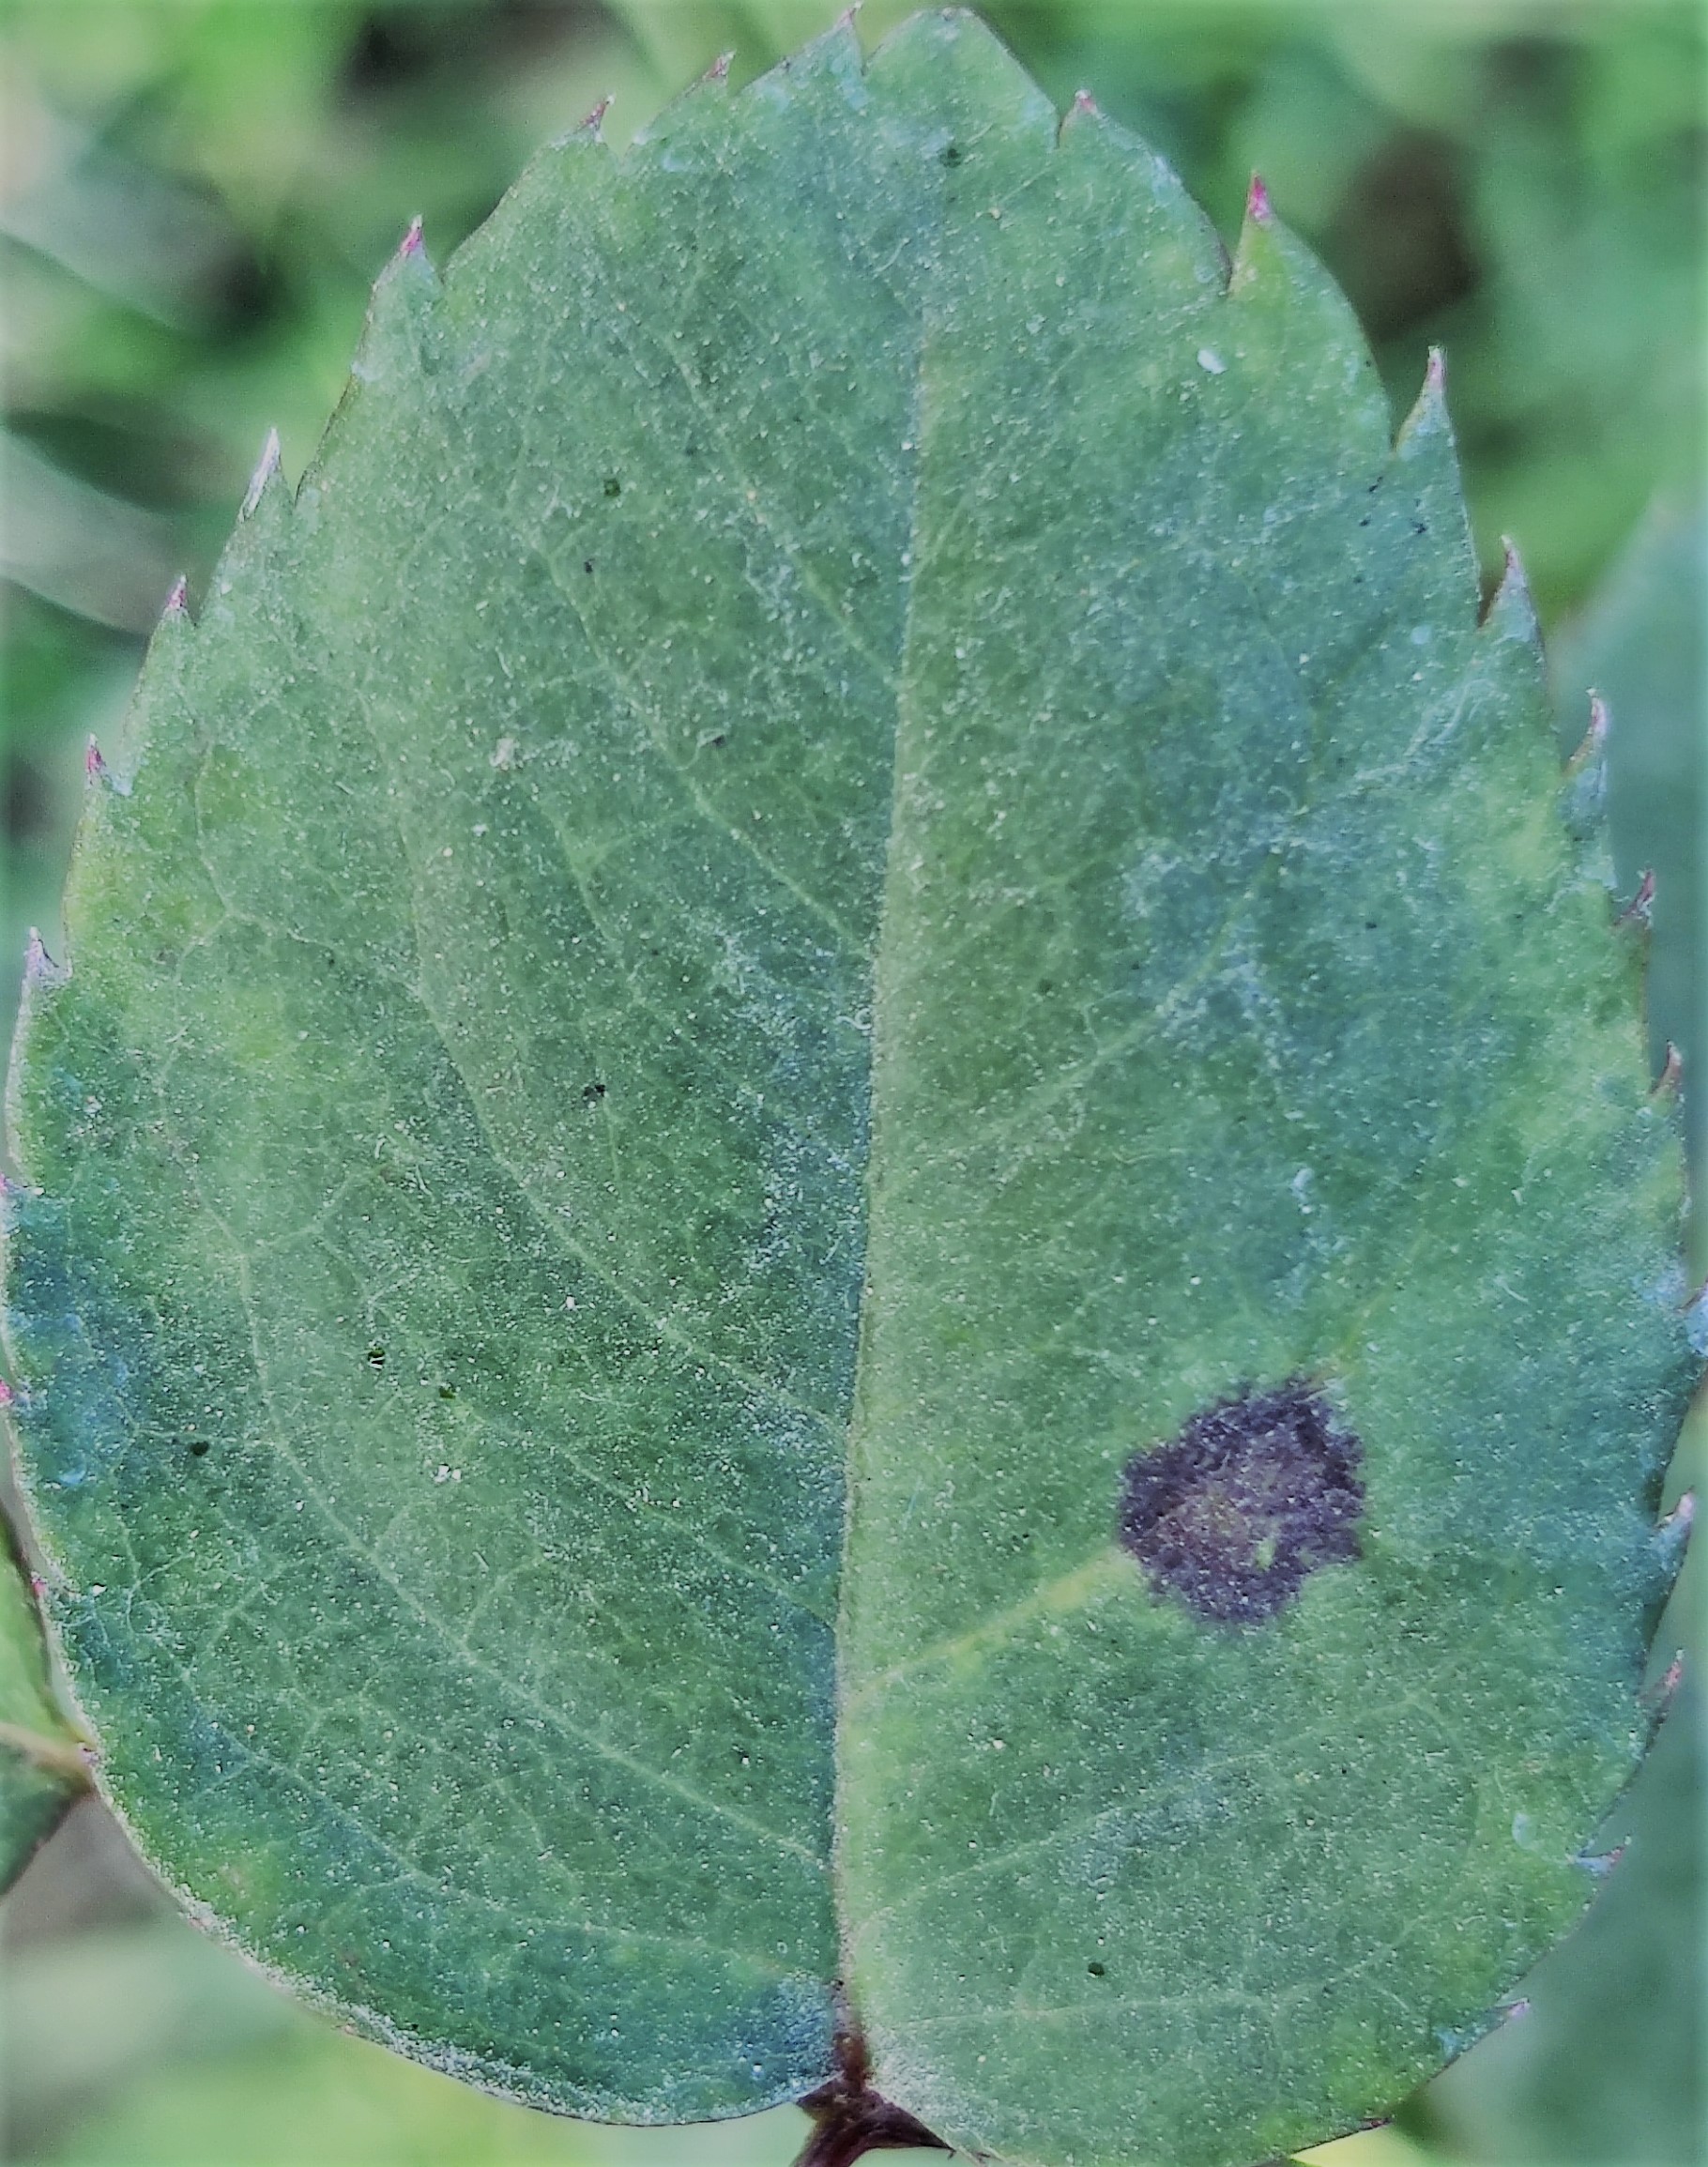
Label: Black Spot